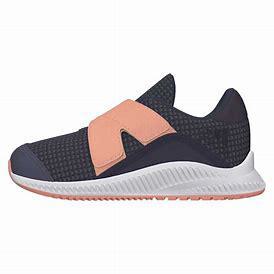
Brand: Adidas
Model: Fortarun